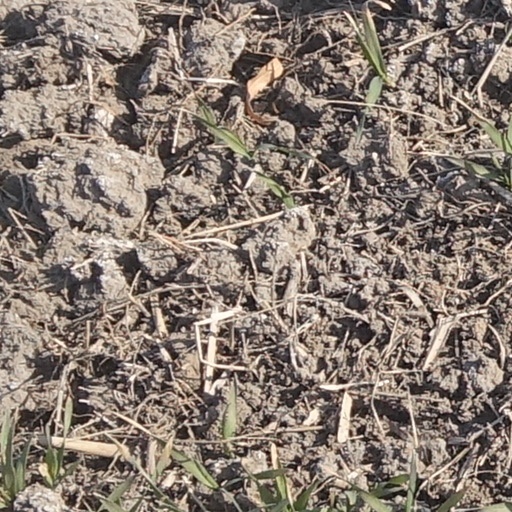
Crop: wheat